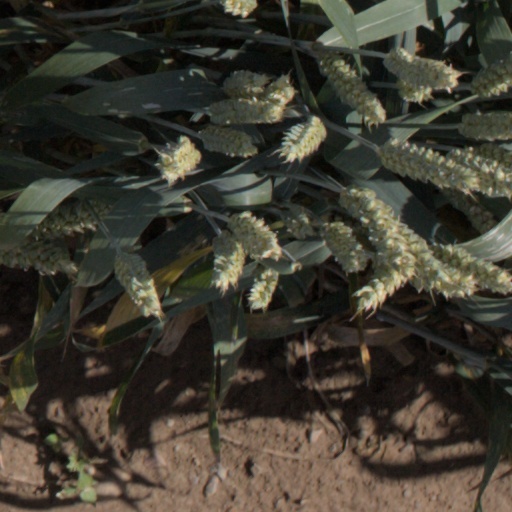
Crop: wheat